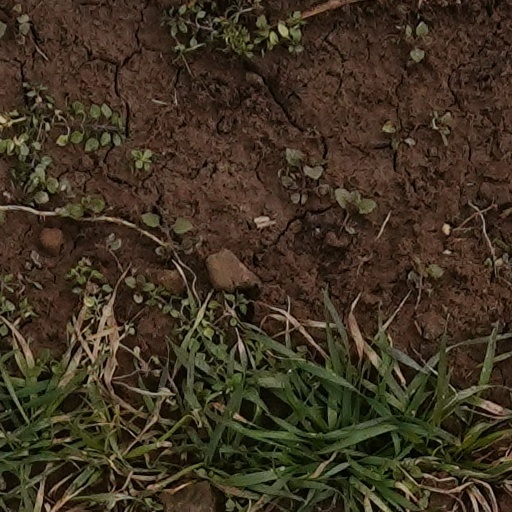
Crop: wheat